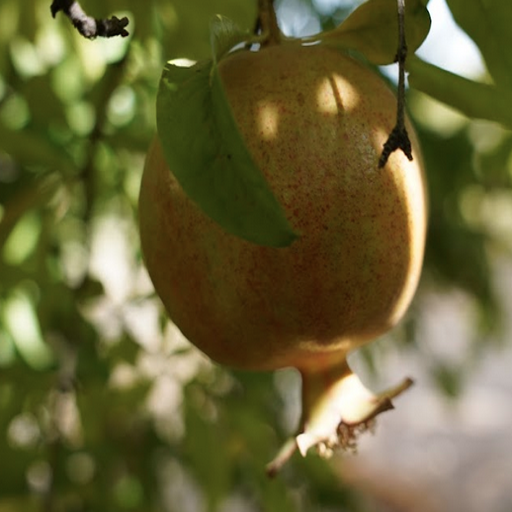
Label: Healthy